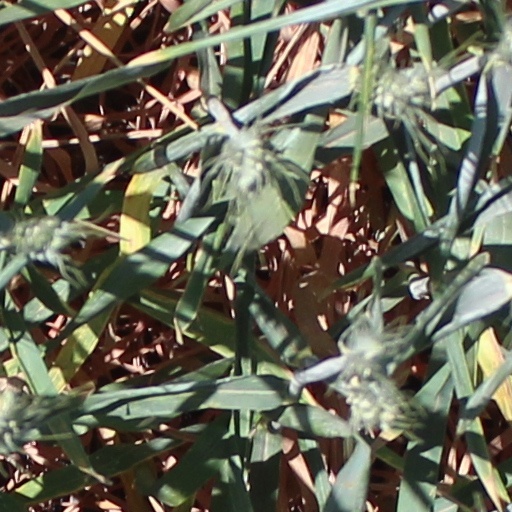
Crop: wheat